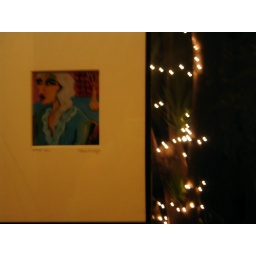
German girl at home in OB